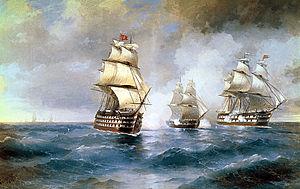
Un brick est un voilier à deux mâts exclusivement : un grand mât et le mât de misaine plus petit à l'avant, gréé entièrement en voiles carrées, avec une brigantine à l'arrière.
Ivan Konstantinovitch Aïvazovski, né à Théodosie le 17 juillet 1817 et mort dans cette même ville le 5 mai 1900, est un peintre russe d'origine arménienne. C'est un des maîtres de la peinture de marine qui a marqué l'histoire et les périodes romantiques et réalistes de l'art russe.